Lassen Peak

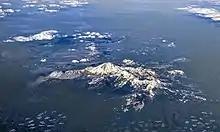
Aerial view of Mount Lassen with snow, early May 2018

Lassen Peak lies within Lassen Volcanic National Park, in Shasta County, California, east of the city of Redding. Lassen Peak and the rest of the National Park area are surrounded by the Lassen National Forest, which has an area of . Nearby towns include Mineral in Tehama County and Viola in Shasta County.